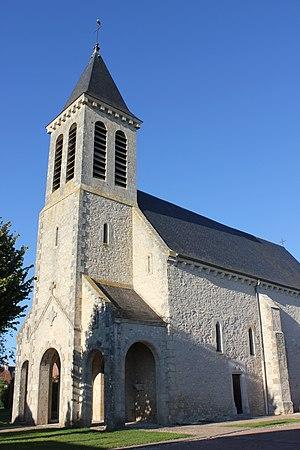
Église de Saint-Loup-des-Chaumes (département du Cher, France).